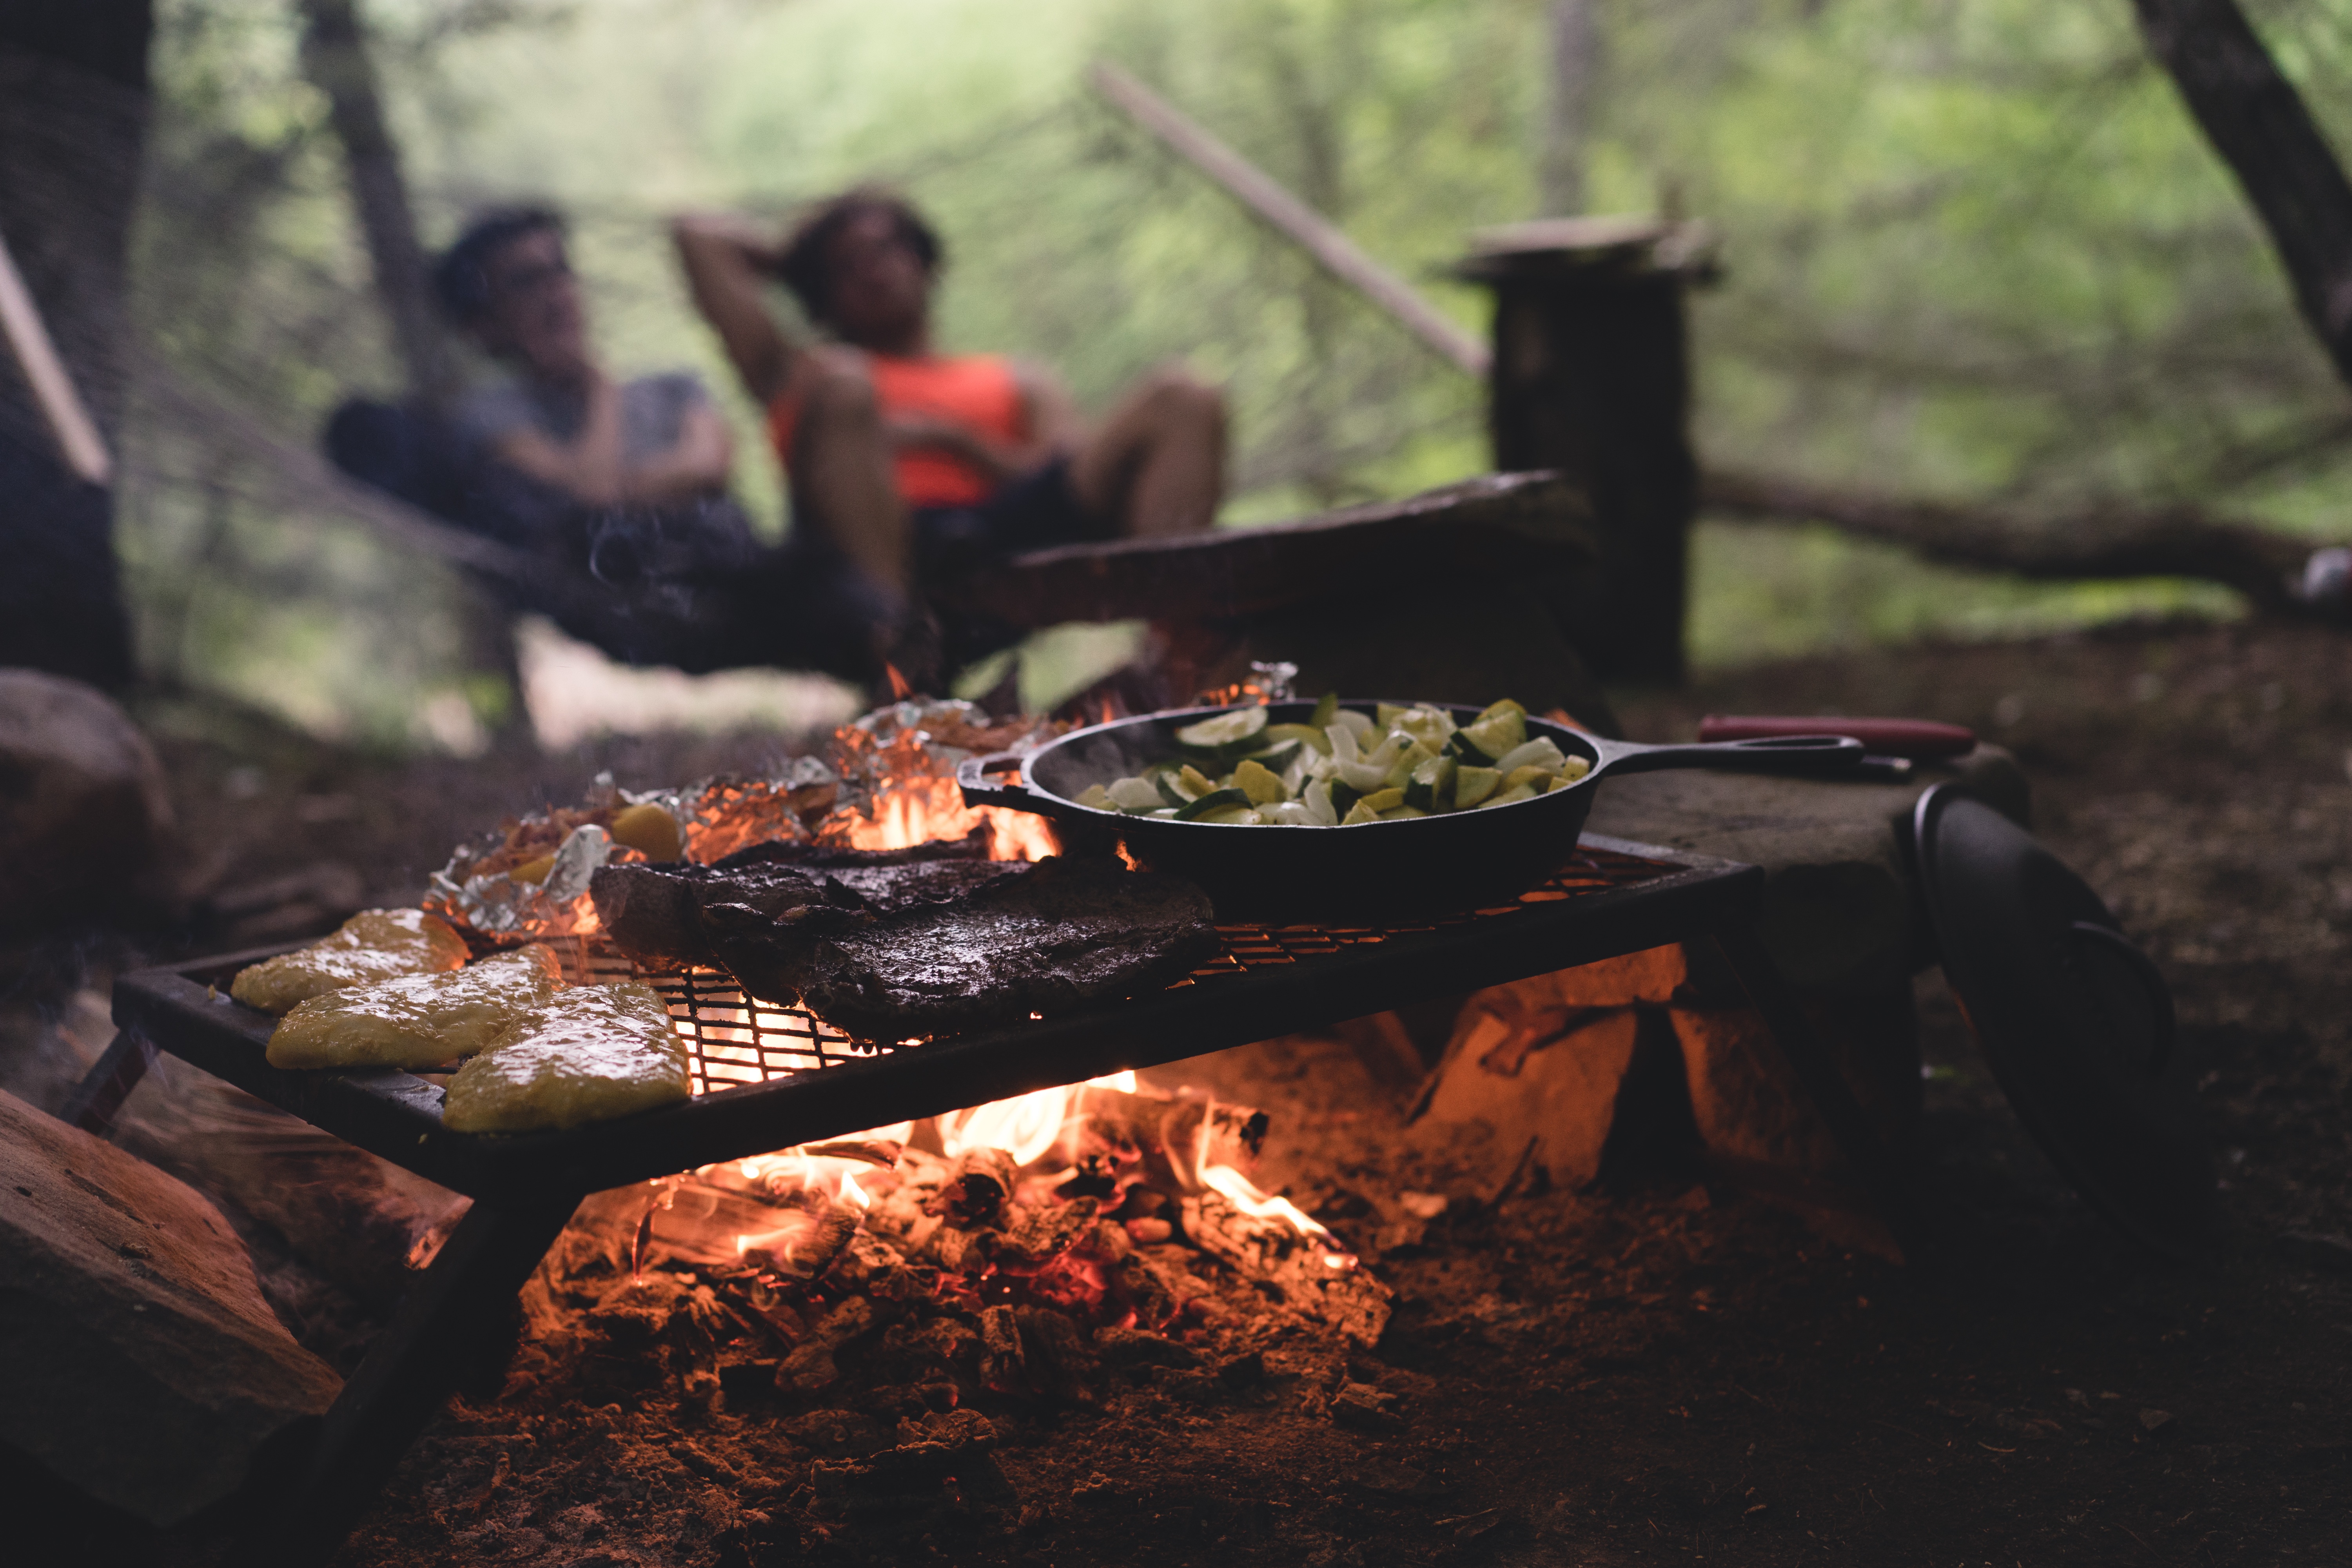
outdoor, dish, food, fire, camping, campfire, meat, barbecue, bonfire, grill, grilling, barbecue grill, outdoor grill